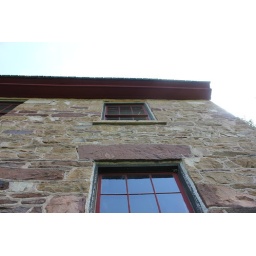
I put the second floor window in the center to be the focal point, but the picture came out slightly askew.